Independent Battery F, Pennsylvania Light Artillery

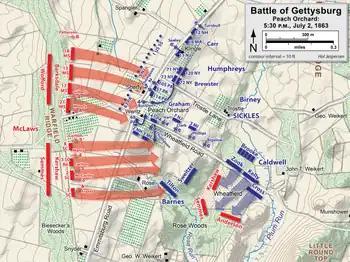
Thompson's battery can be seen north of the Peach Orchard in this 2 July map of the Battle of Gettysburg.

Independent Battery F, Pennsylvania Light Artillery was recruited at Pittsburgh and enlisted for a term of three years. The original officers were Captain Robert B. Hampton, First Lieutenant James P. Fleming, First Lieutenant Nathaniel Irish, Second Lieutenant Alfred N. Harbours. On 18 December 1861, the unit was engaged in a skirmish at Potomac River Dam No. 5. On 4–6 January 1862, the battery fought at the Battle of Hancock. On 26 February, Battery F crossed the Potomac with Banks's forces, heading south. The unit joined in the advance to Winchester, Virginia on 1–12 March, occupying the town on the latter date. The battery joined in the pursuit of Stonewall Jackson up the Shenandoah Valley 24 March – 27 April. There was skirmishing with Jackson's forces at Edinburg from 5–18 April. After that, Banks's troops advanced to Cross Keys where there was a skirmish on 26 April. At that point Banks began withdrawing.